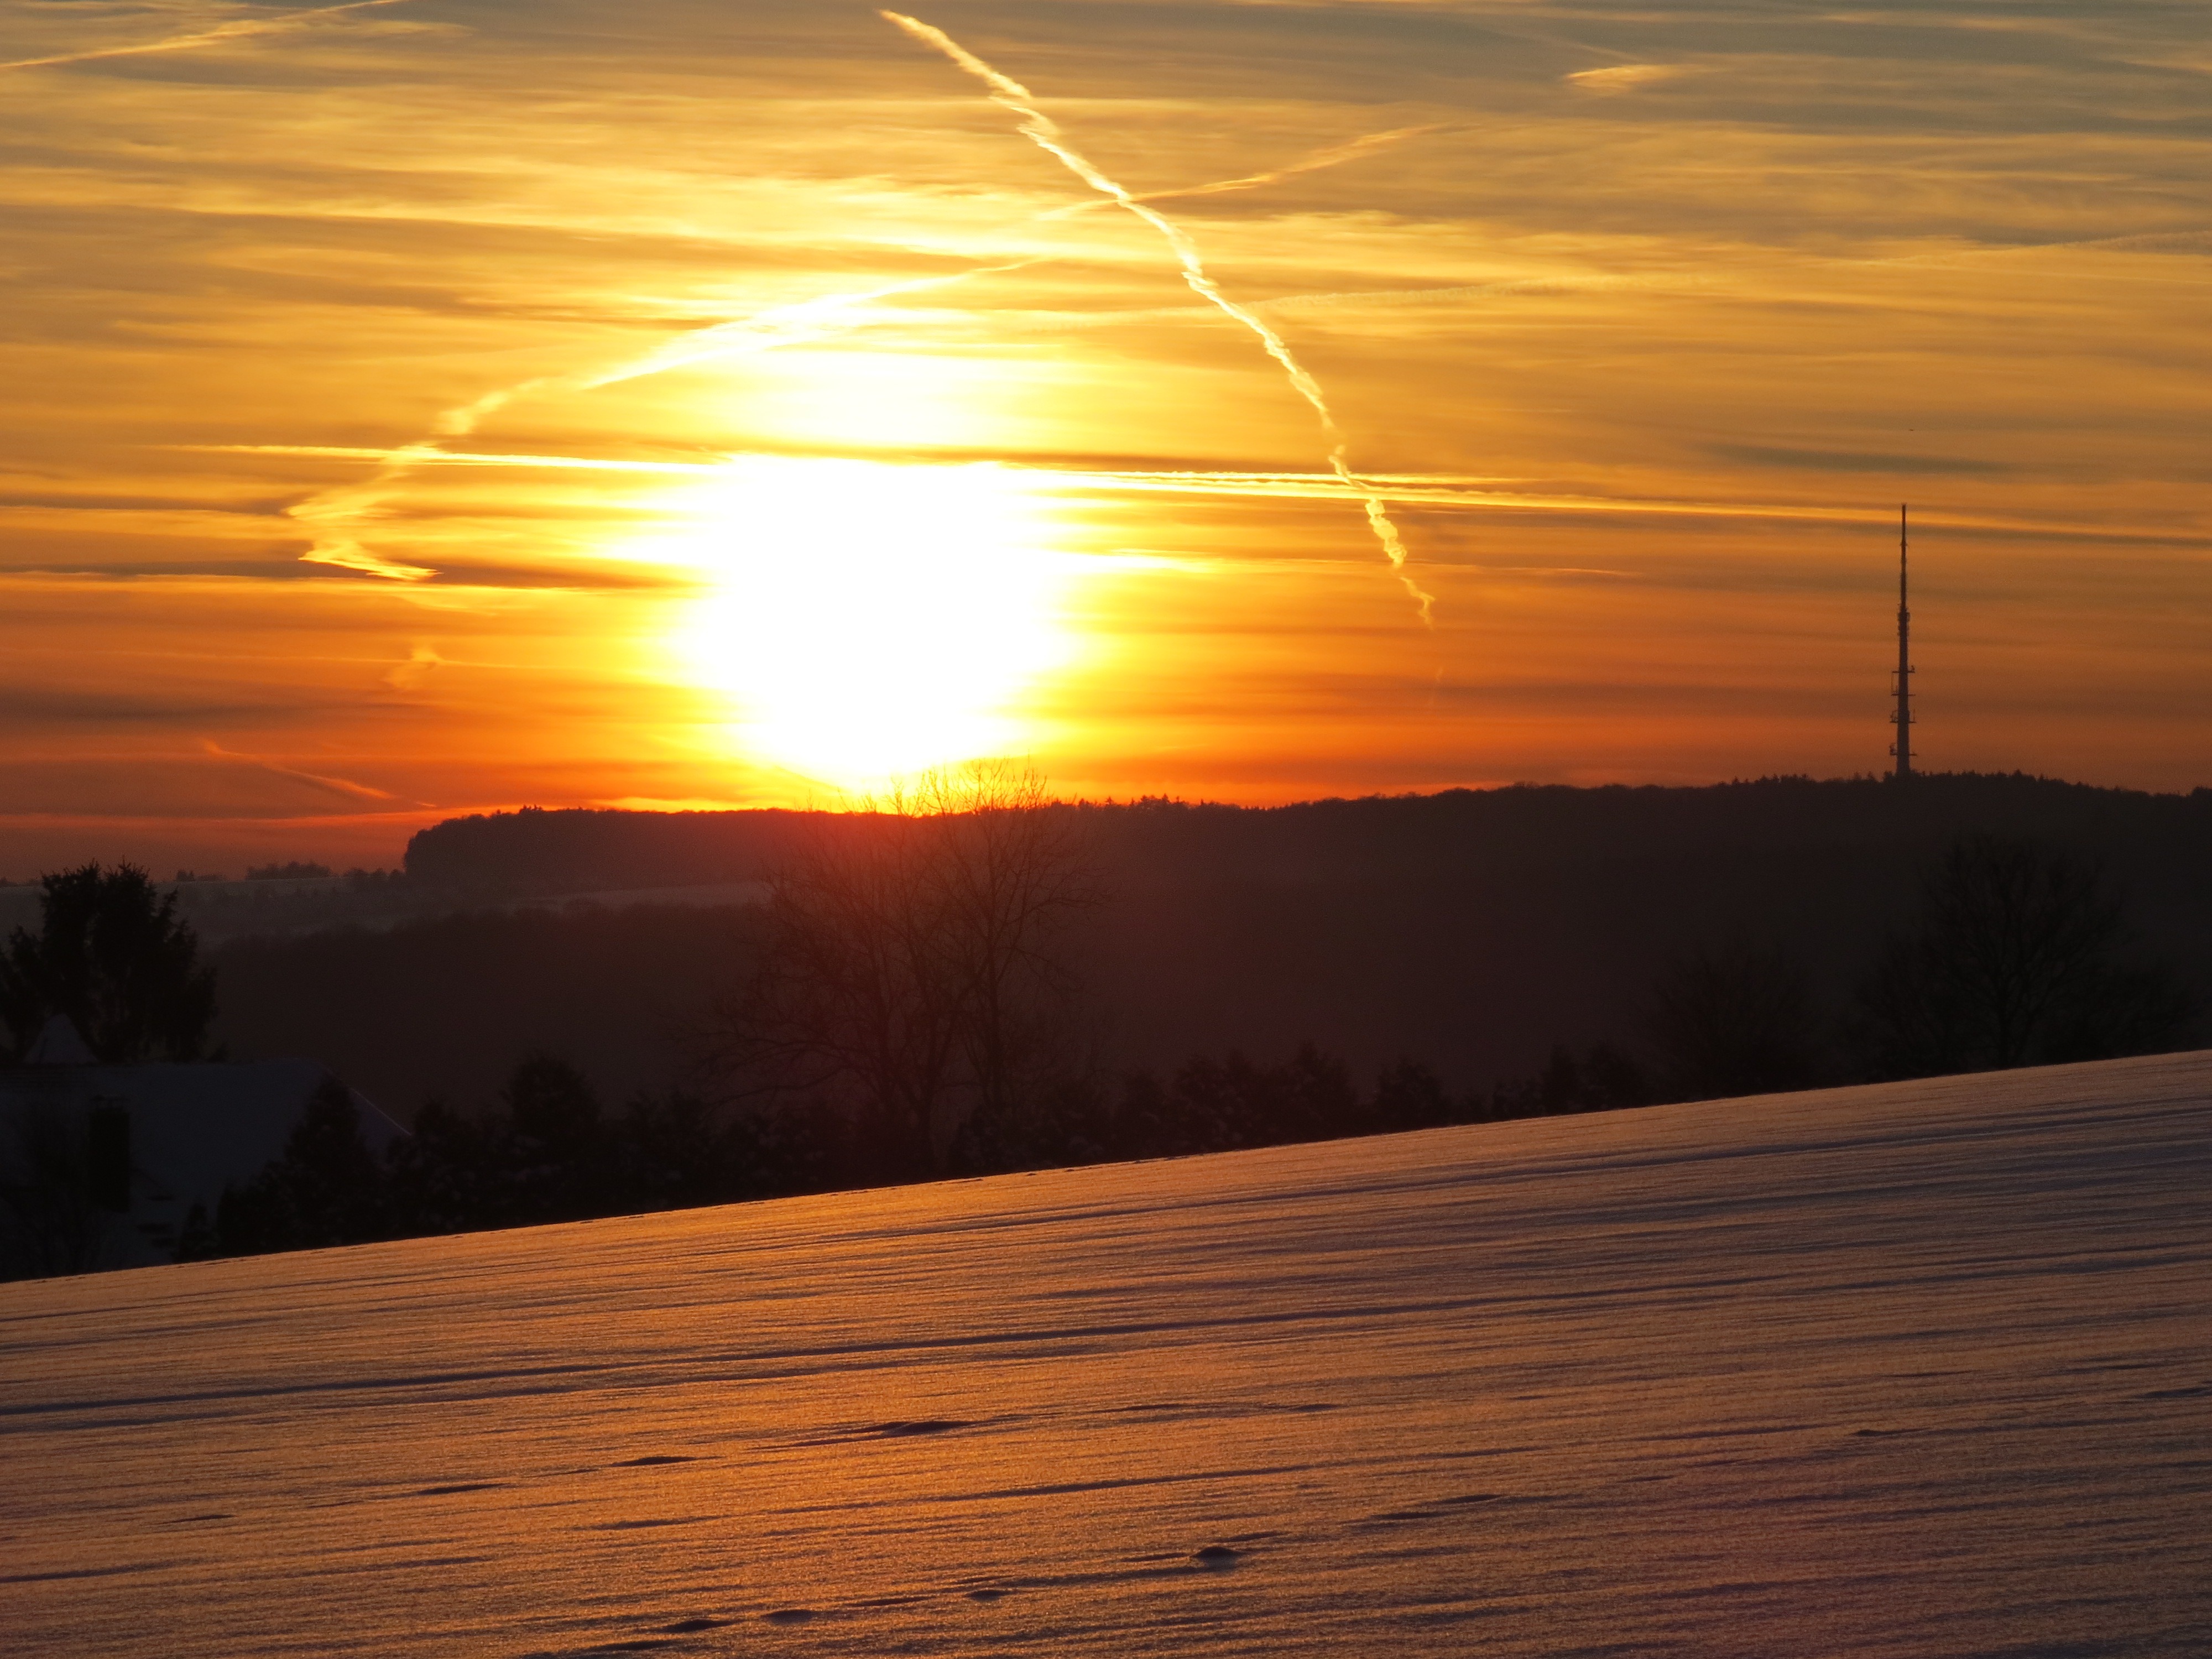
horizon, snow, cloud, sky, sun, sunrise, sunset, sunlight, morning, dawn, atmosphere, dusk, evening, golden, sparkle, clouds, contrail, ulm, afterglow, snow landscape, radio tower, eselsberg, red sky at morning, arnegg